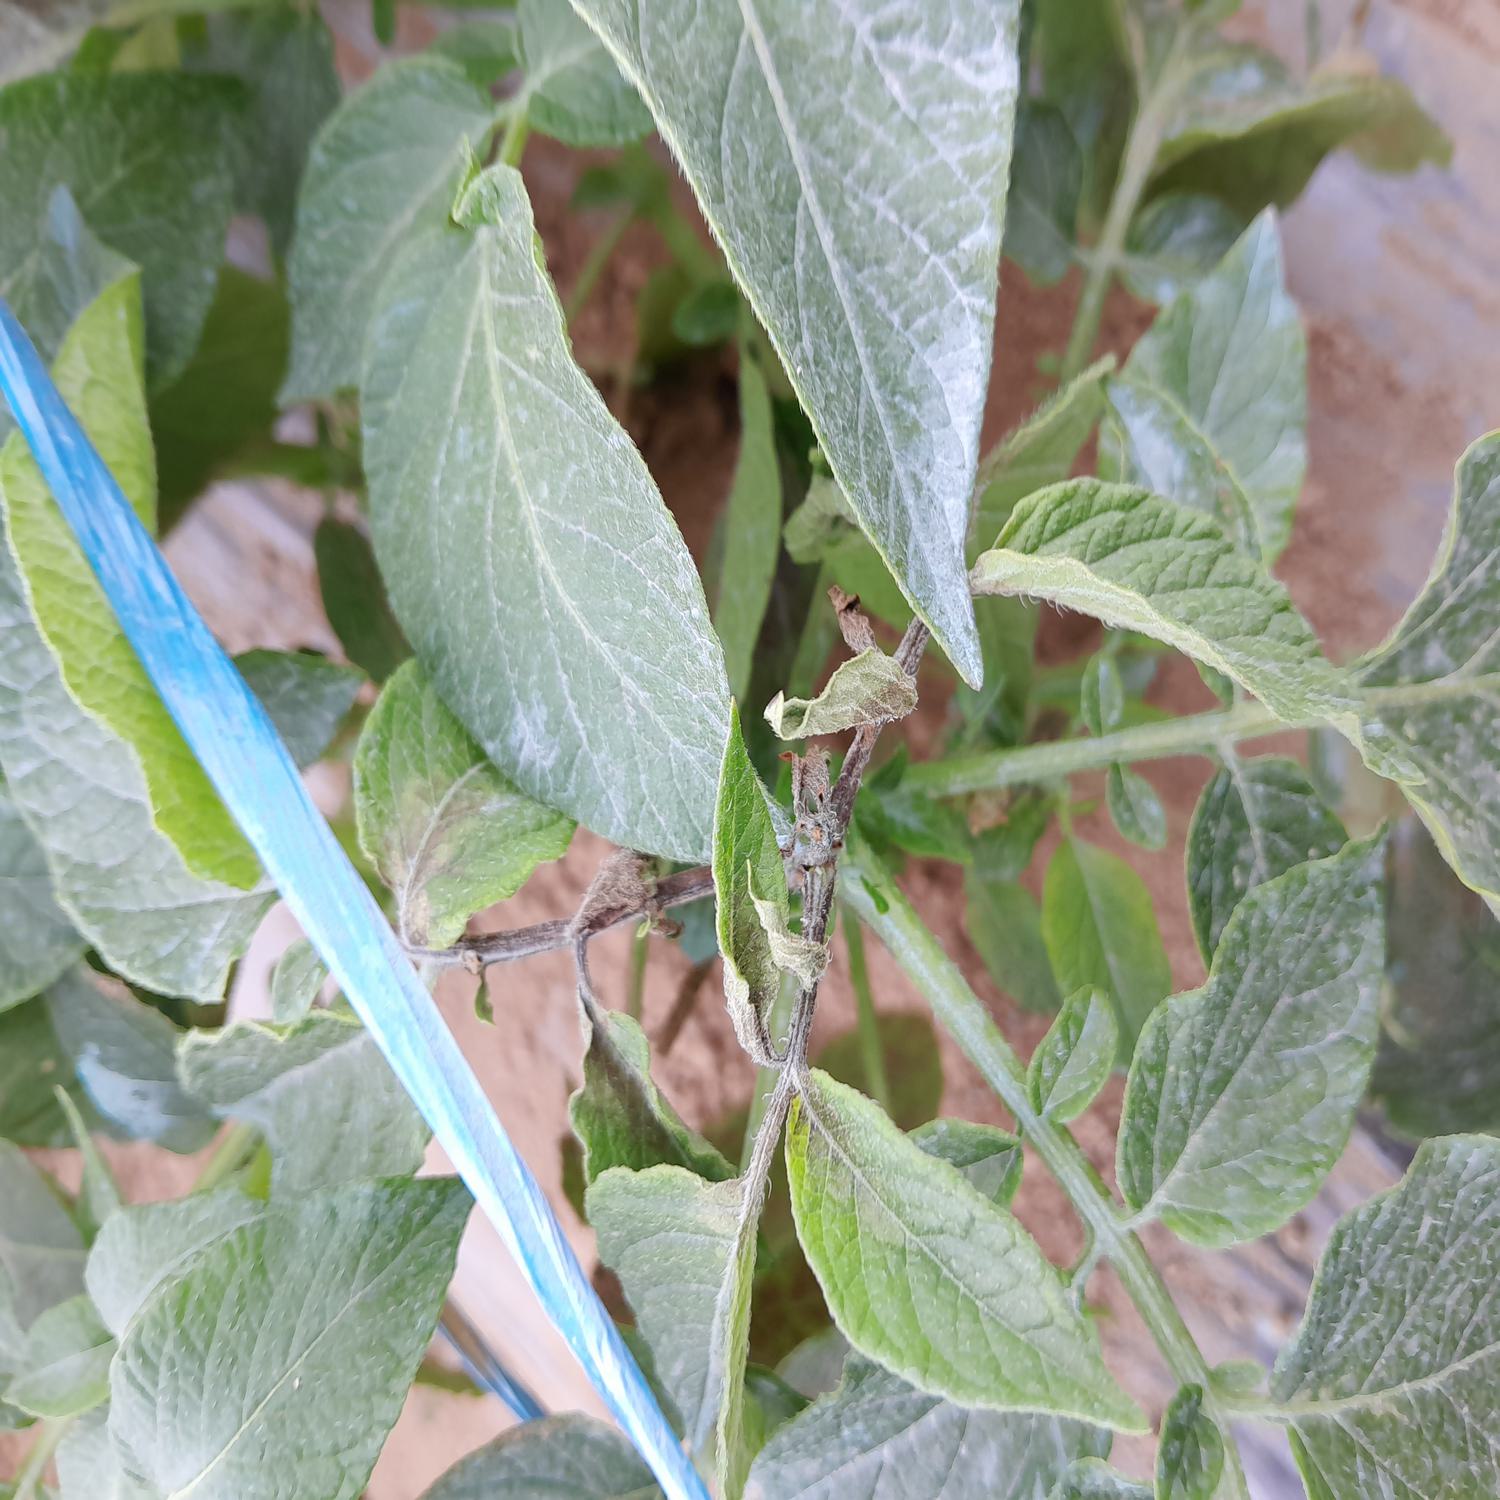
Label: Phytopthora